Chuck Schumer

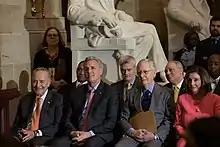
Schumer with his fellow congressional leaders in January 2020

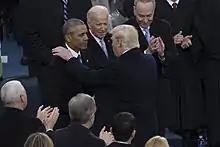
Schumer attending the first inauguration of Donald Trump as president of the United States, January 20, 2017

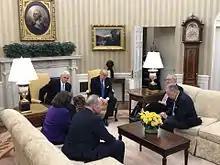
Schumer is among the members of the Senate leadership meeting with Donald Trump and Mike Pence in the Oval Office, January 24, 2017.

The Senate Democratic Caucus elected Schumer minority leader in November 2016. Schumer had been widely expected to lead Senate Democrats after Reid announced his retirement in 2015. He is the first New Yorker, as well as the first Jewish person, to serve as a Senate leader. On January 20, 2021, Democrats gained control of the Senate with the swearing-in of newly elected Georgia senators Jon Ossoff and Raphael Warnock, following the 2020–21 election runoff and special election runoff, making Schumer the majority leader, replacing Republican Mitch McConnell.